Technology

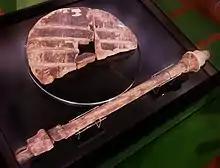
Photo of Wooden Wheel with axle (oldest wooden wheel yet discovered)

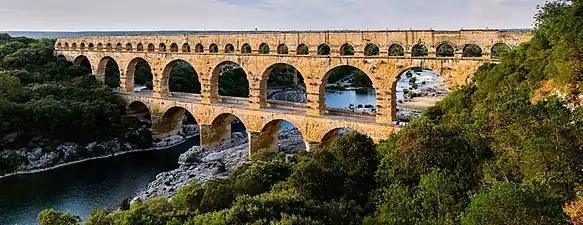
refer to caption

After harnessing fire, humans discovered other forms of energy. The earliest known use of wind power is the sailing ship; the earliest record of a ship under sail is that of a Nile boat dating to around 7,000 BCE. From prehistoric times, Egyptians likely used the power of the annual flooding of the Nile to irrigate their lands, gradually learning to regulate much of it through purposely built irrigation channels and "catch" basins. The ancient Sumerians in Mesopotamia used a complex system of canals and levees to divert water from the Tigris and Euphrates rivers for irrigation.